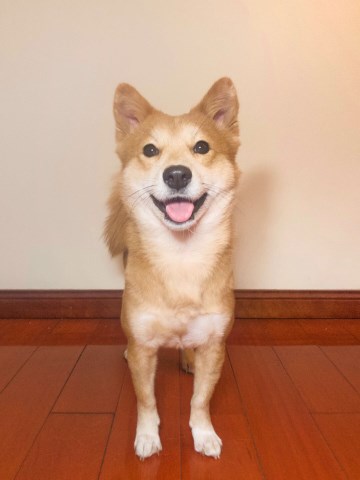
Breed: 1043-n000001-Shiba_Dog